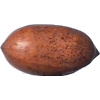
Label: Nut Pecan 1